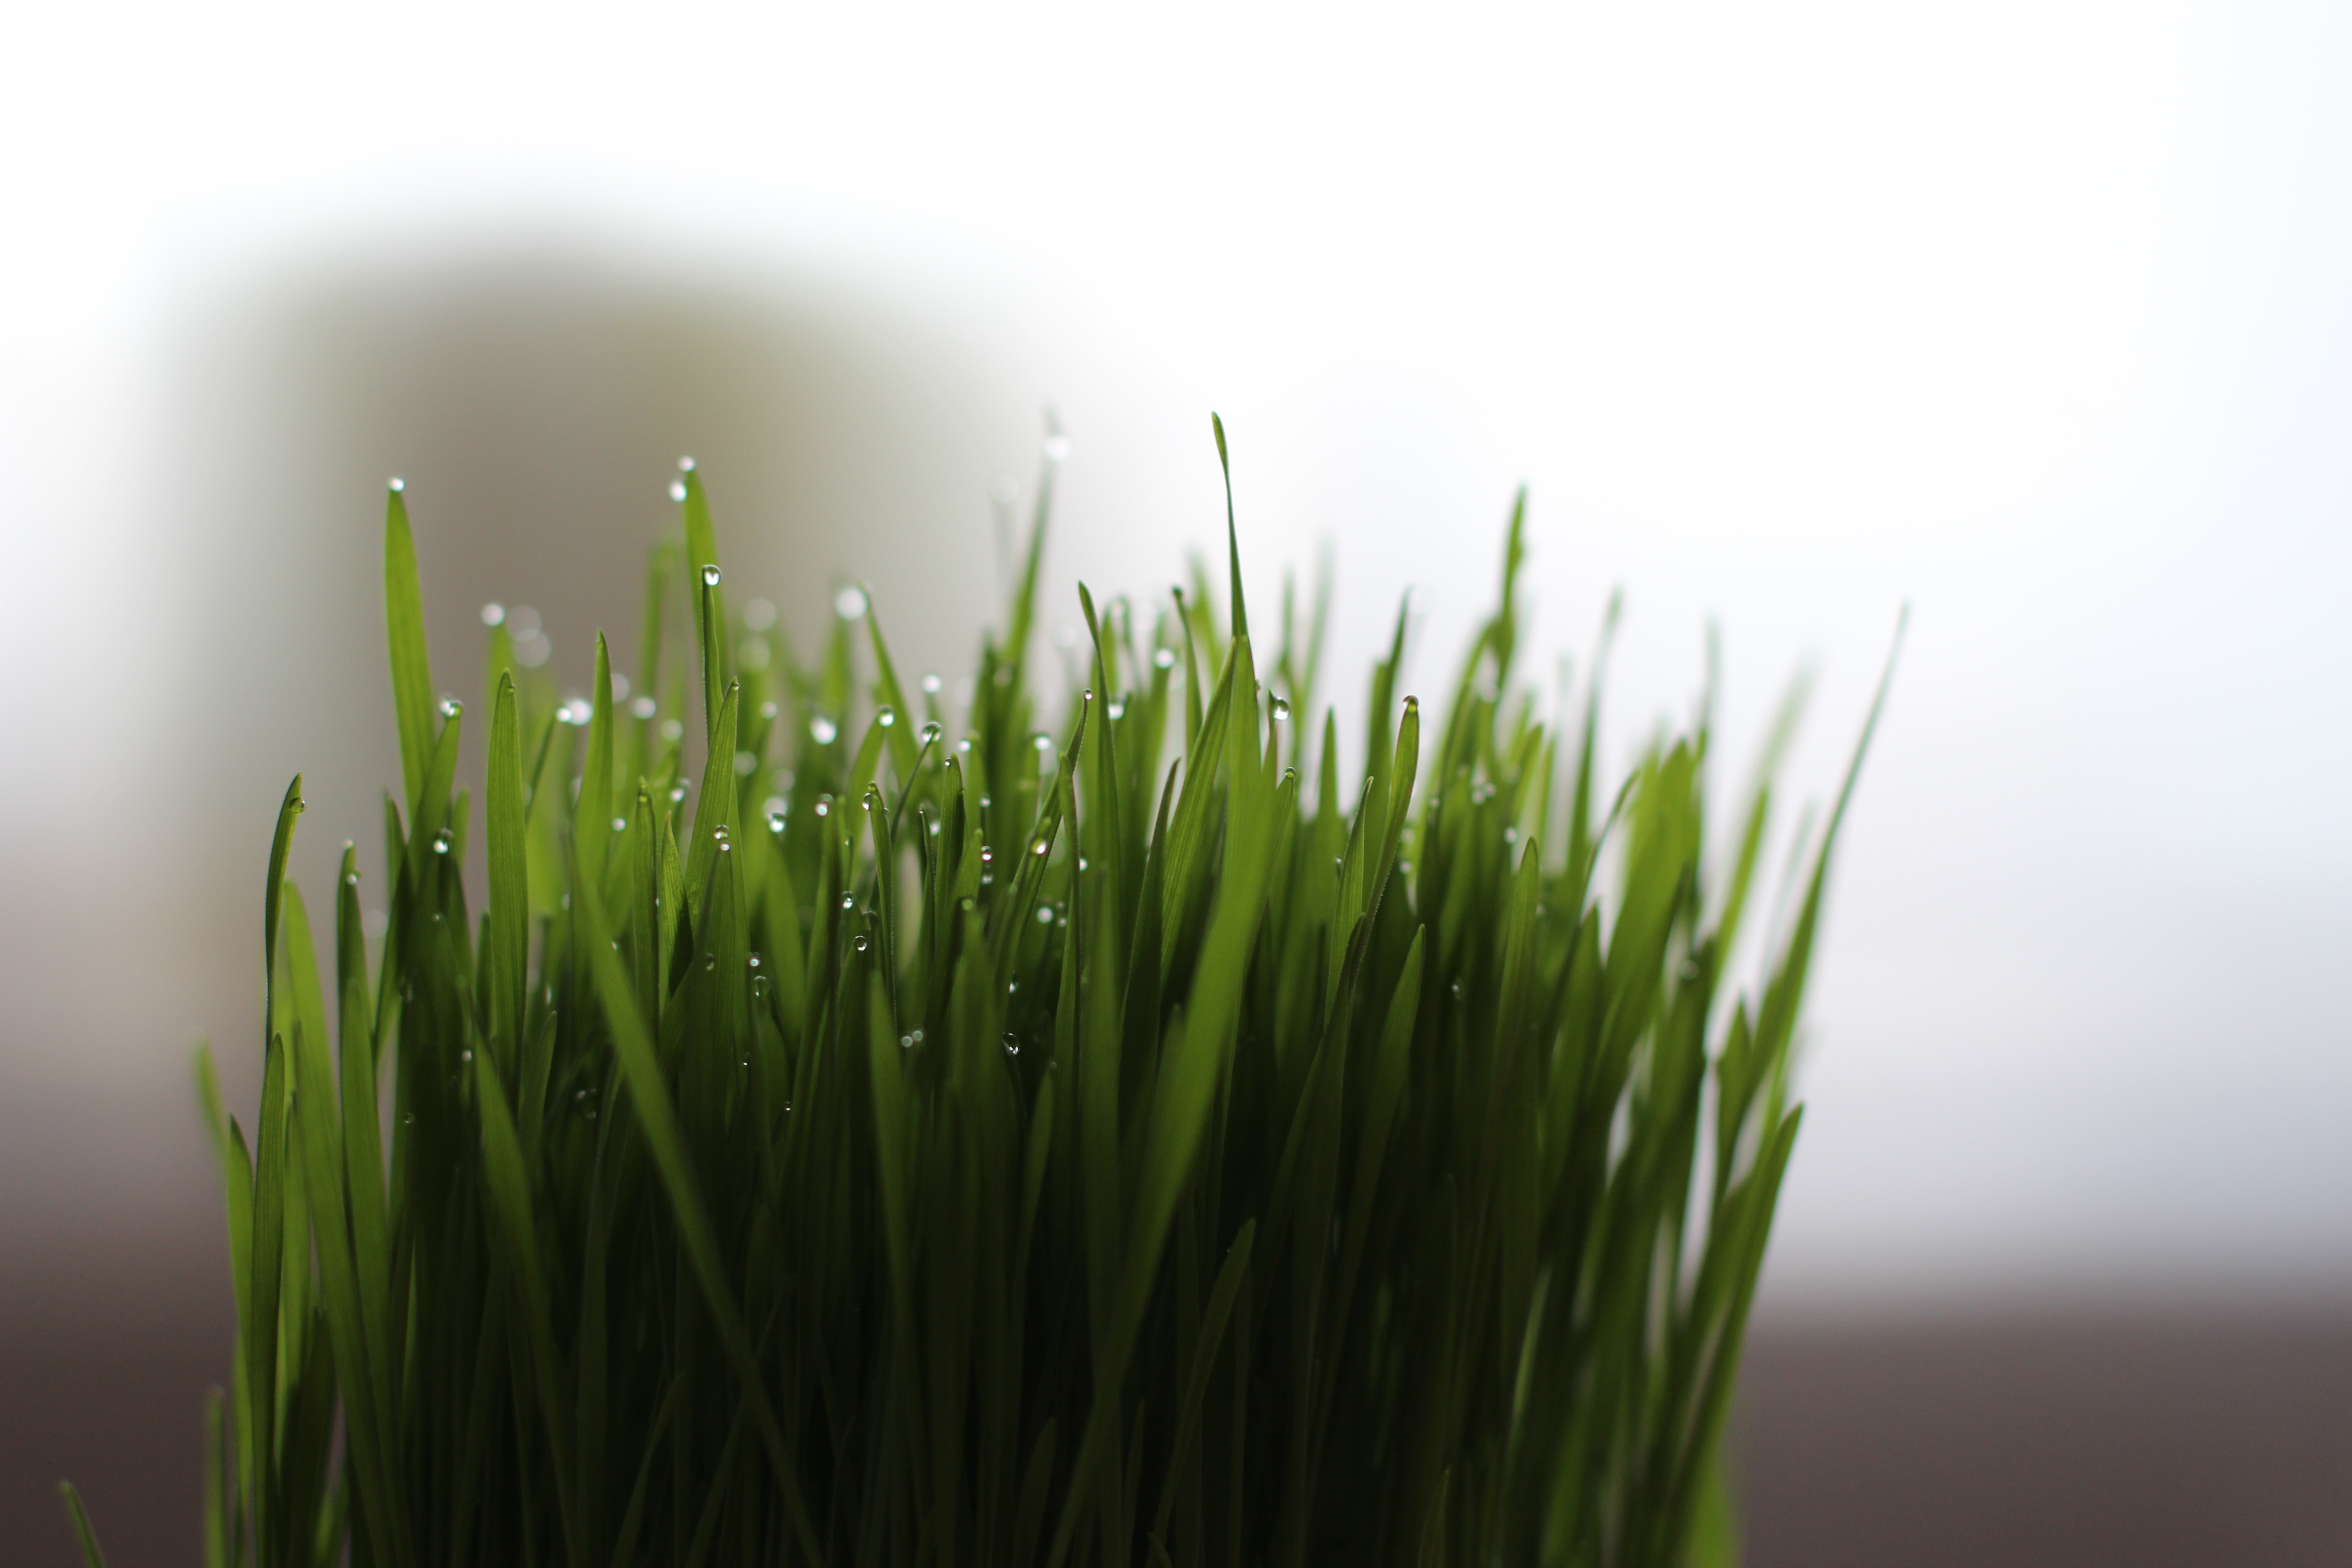
grass, plant, lawn, flower, green, macro photography, flowering plant, wheatgrass, cat grass, grass family, plant stem, land plant